Vasuki (wife of Valluvar)

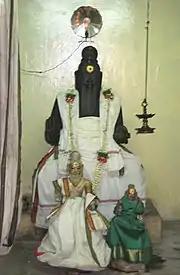
Idols of Valluvar and Vasuki kept near a statue of Valluvar at the Mylapore Thiruvalluvar Temple

Vasuki was a Tamil woman who lived around the late or post Sangam era (between 1st century BCE and 5th century CE). She was the wife of the Tamil poet-philosopher Valluvar. She is traditionally considered a faithful wife and a model of Tamil womanhood.